Roy Makaay

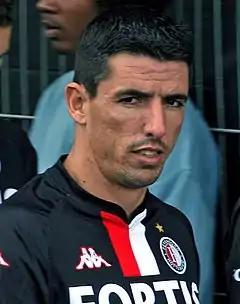
Makaay with Feyenoord in 2007

Rudolphus Antonius "Roy" Makaay (born 9 March 1975) is a Dutch professional football coach and former footballer. As a forward, he was known for his goal-scoring ability as a result of his "aerial prowess and quick drives to the net where he can put the ball away with either foot."